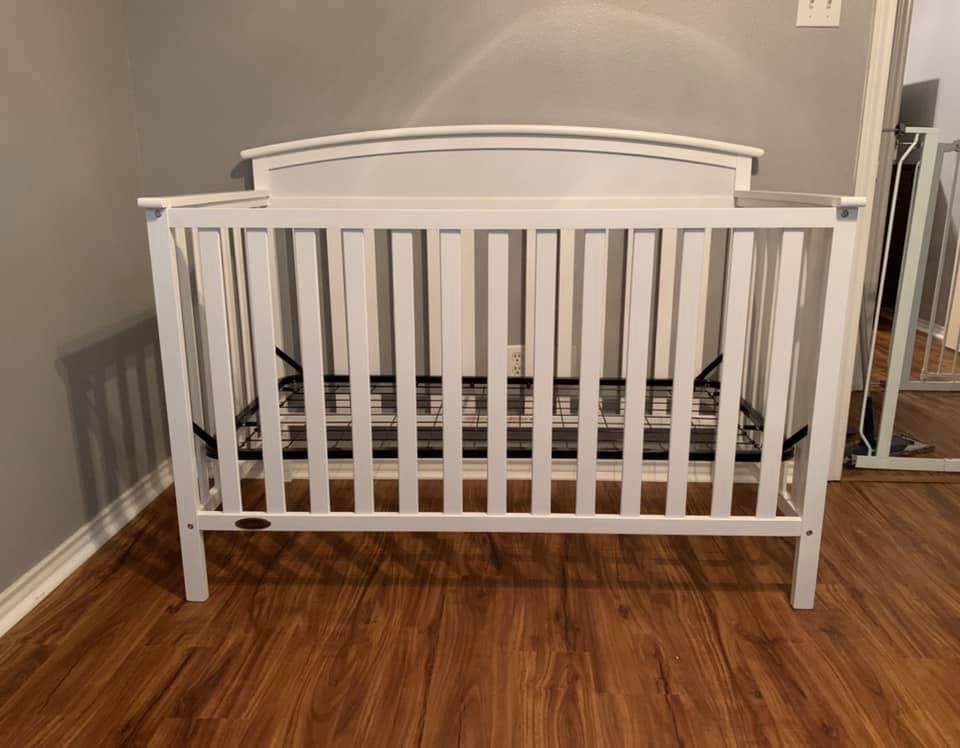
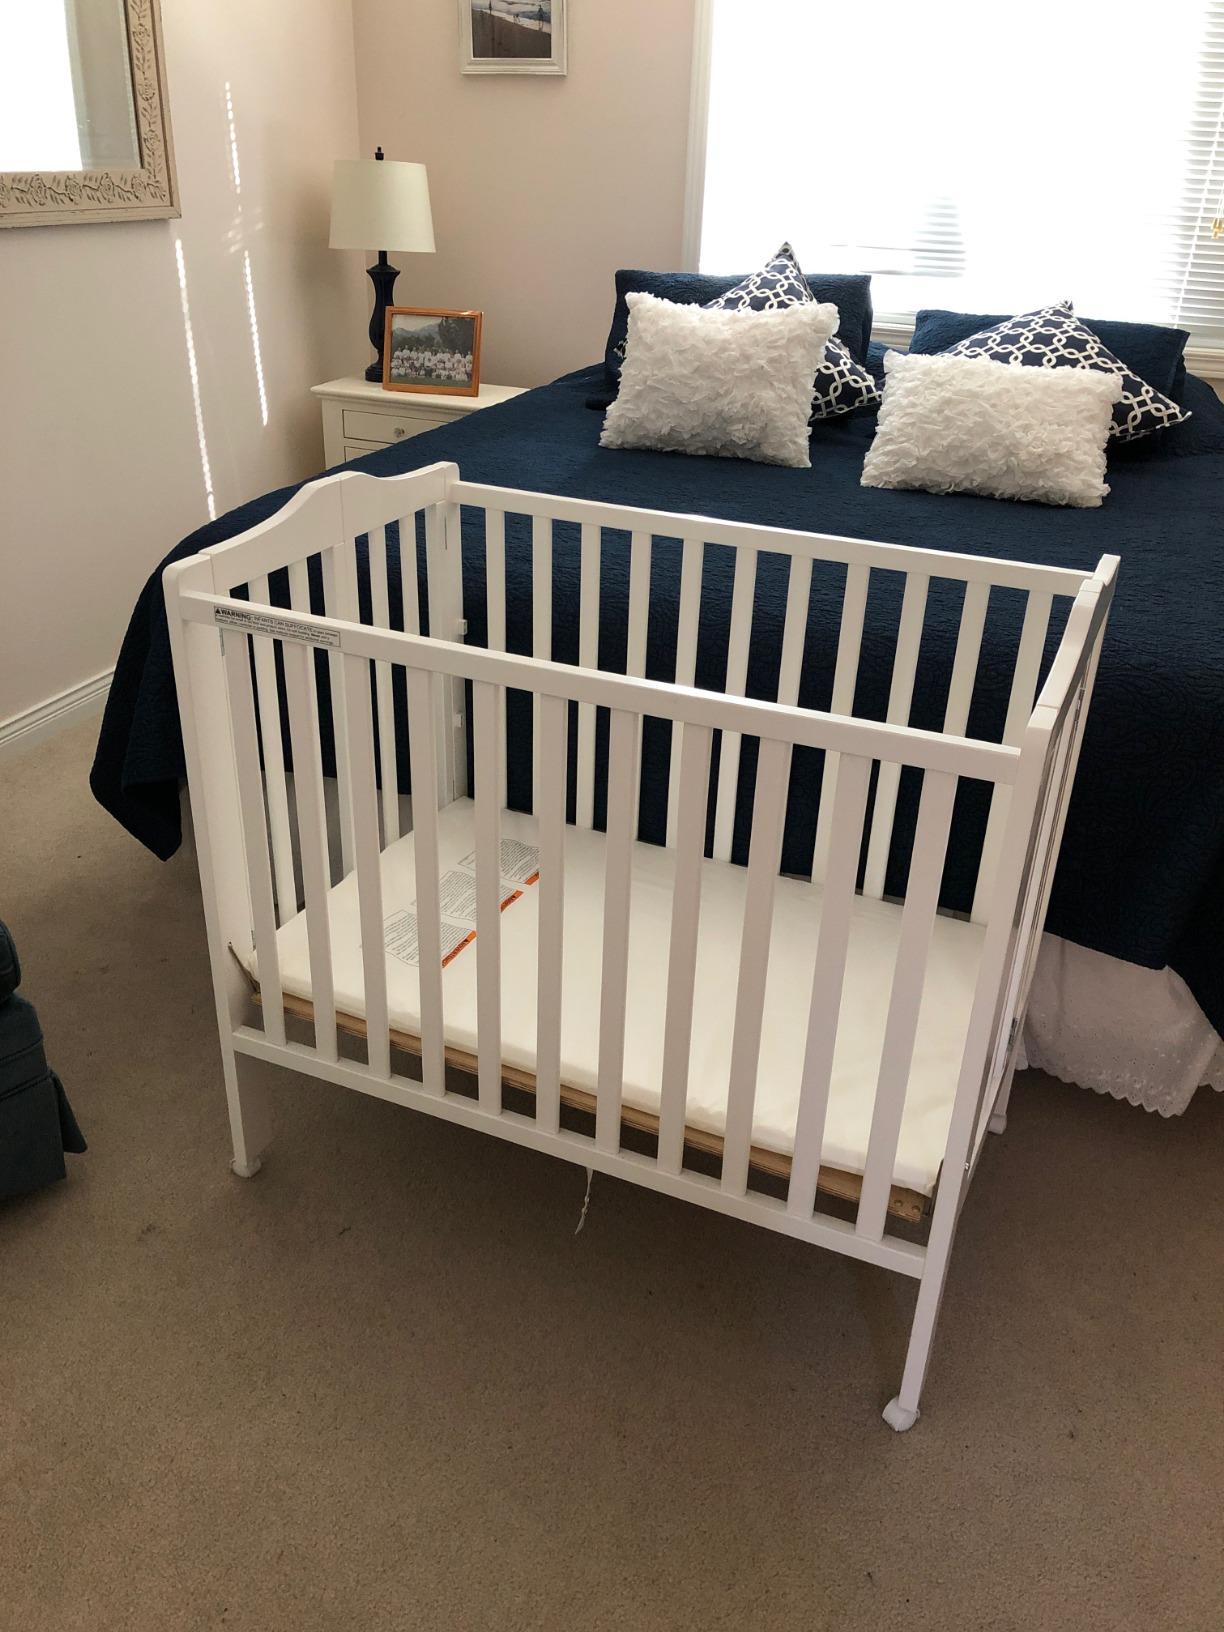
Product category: products_crib
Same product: no